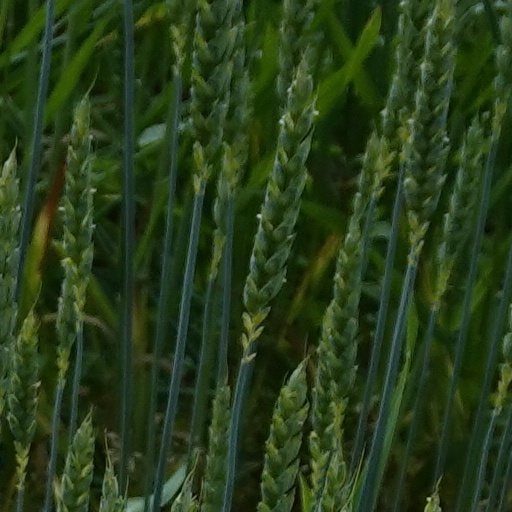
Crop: wheat